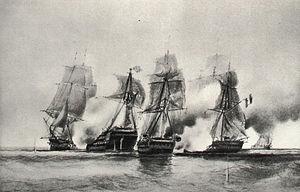
Le 22 octobre 1794, à l'île de France une division composée des frégates Prudente de 36 canons, commandée par le capitaine Jean-Marie Renaud, chef de la division, la Cybèle de 40 canons, capitaine Tréhouart, la corvette Jean Bart et le brick le Courrier, quitte Port Louis pour faire lever le blocus du port assuré par deux petits vaisseaux britanniques : HMS Centurion et HMS Diomede. Le blocus britannique empêchait le retour de prises faites par des corsaires français et attendues incessamment.